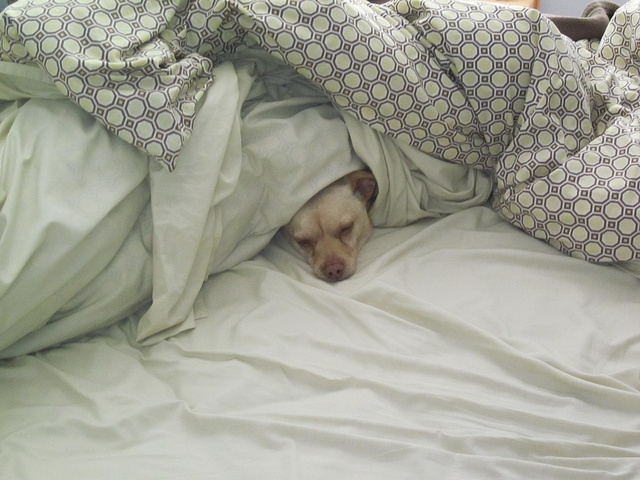
A dog that is laying under some covers.
A picture stacked with various things all inside.

a small dog is laying in a white bed
A small dog sitting under a pile of blankets.
A small dog buried in the covers of a bed.